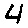
Label: 4